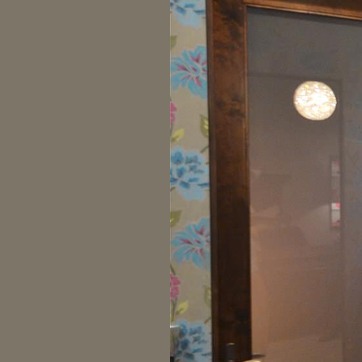
Material: wallpaper